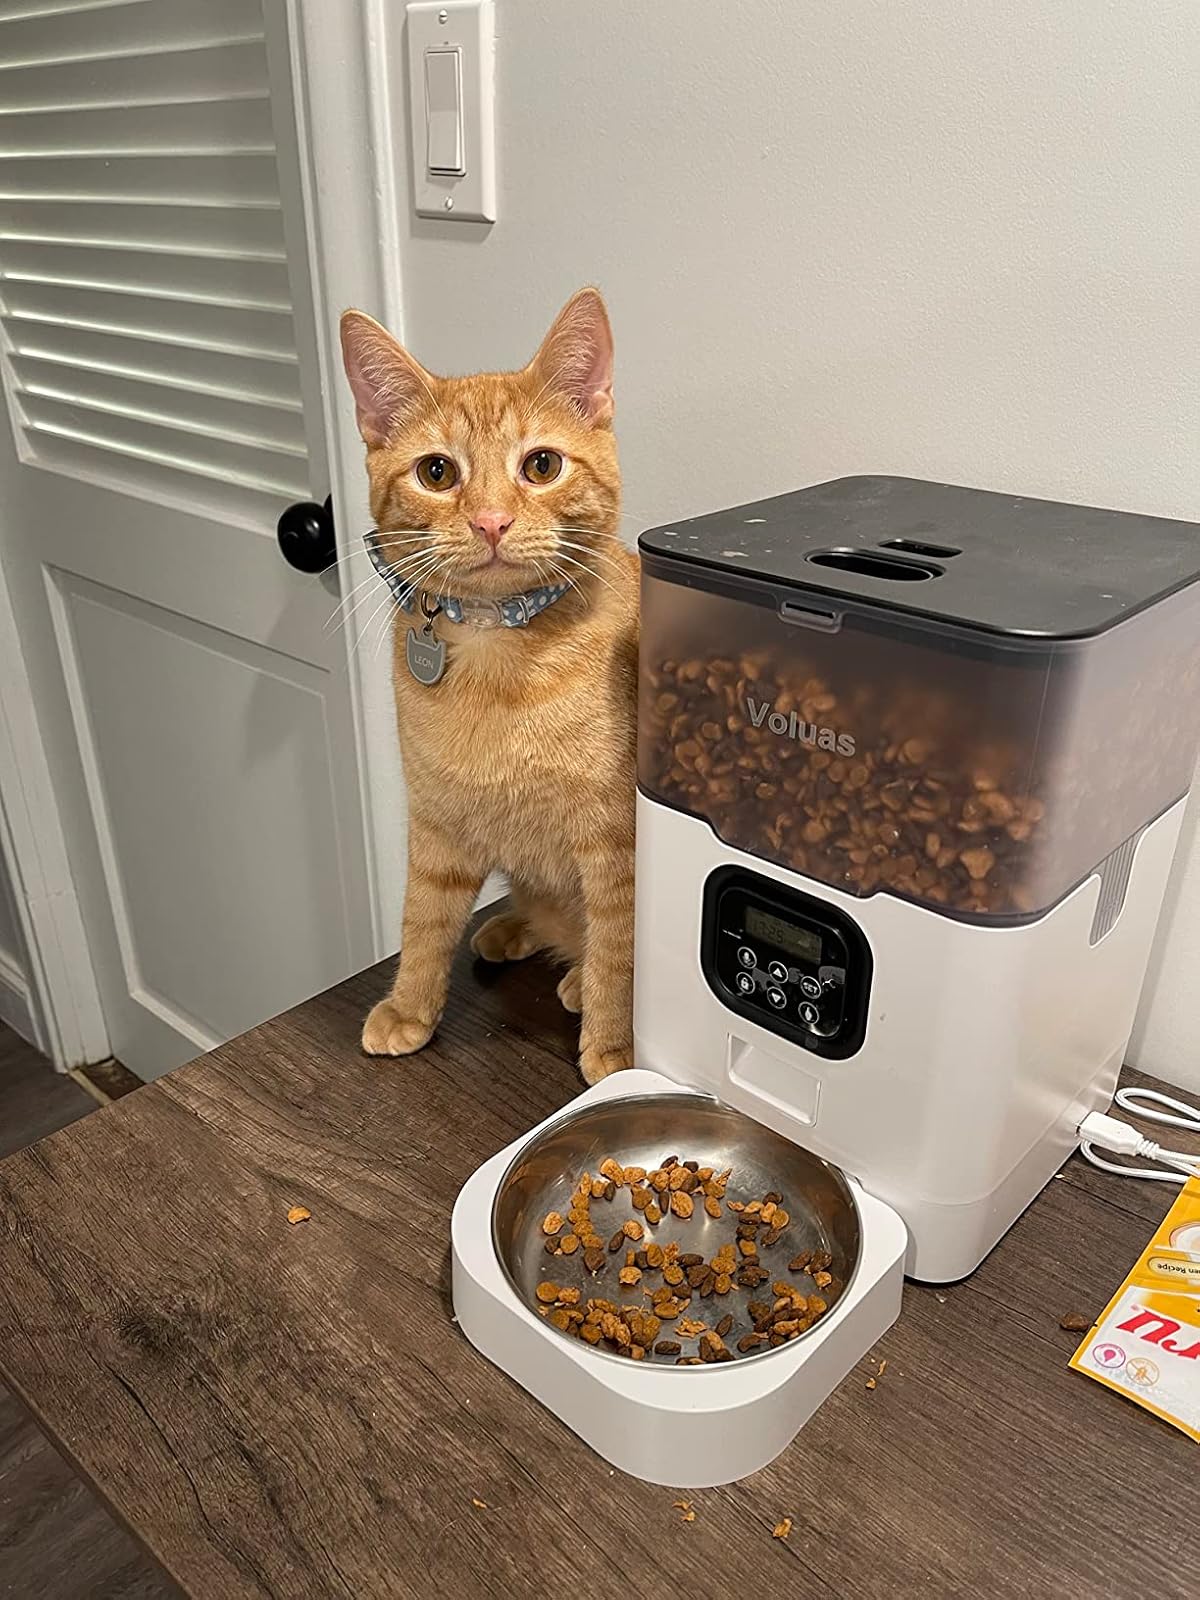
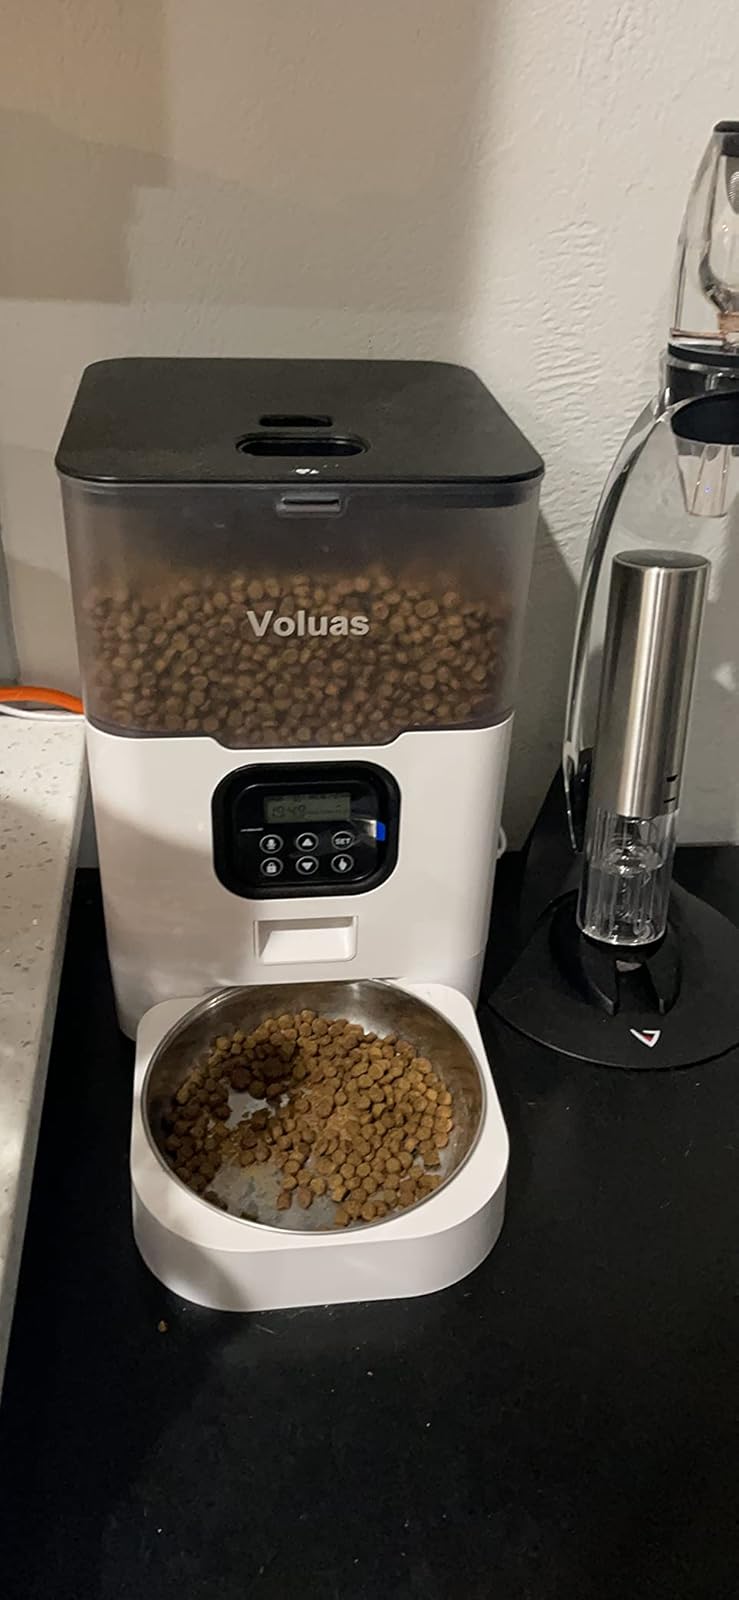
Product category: items_feeder
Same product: yes